Phosphoenolpyruvate carboxykinase (diphosphate)

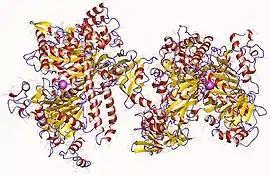
Phosphoenolpyruvate carboxykinase (pyrophosphate) homodimer, Actinomyces israelii

Phosphoenolpyruvate carboxykinase (diphosphate) is an enzyme with systematic name "diphosphate:oxaloacetate carboxy-lyase (transphosphorylating; phosphoenolpyruvate-forming)". This enzyme catalyses the following chemical reaction